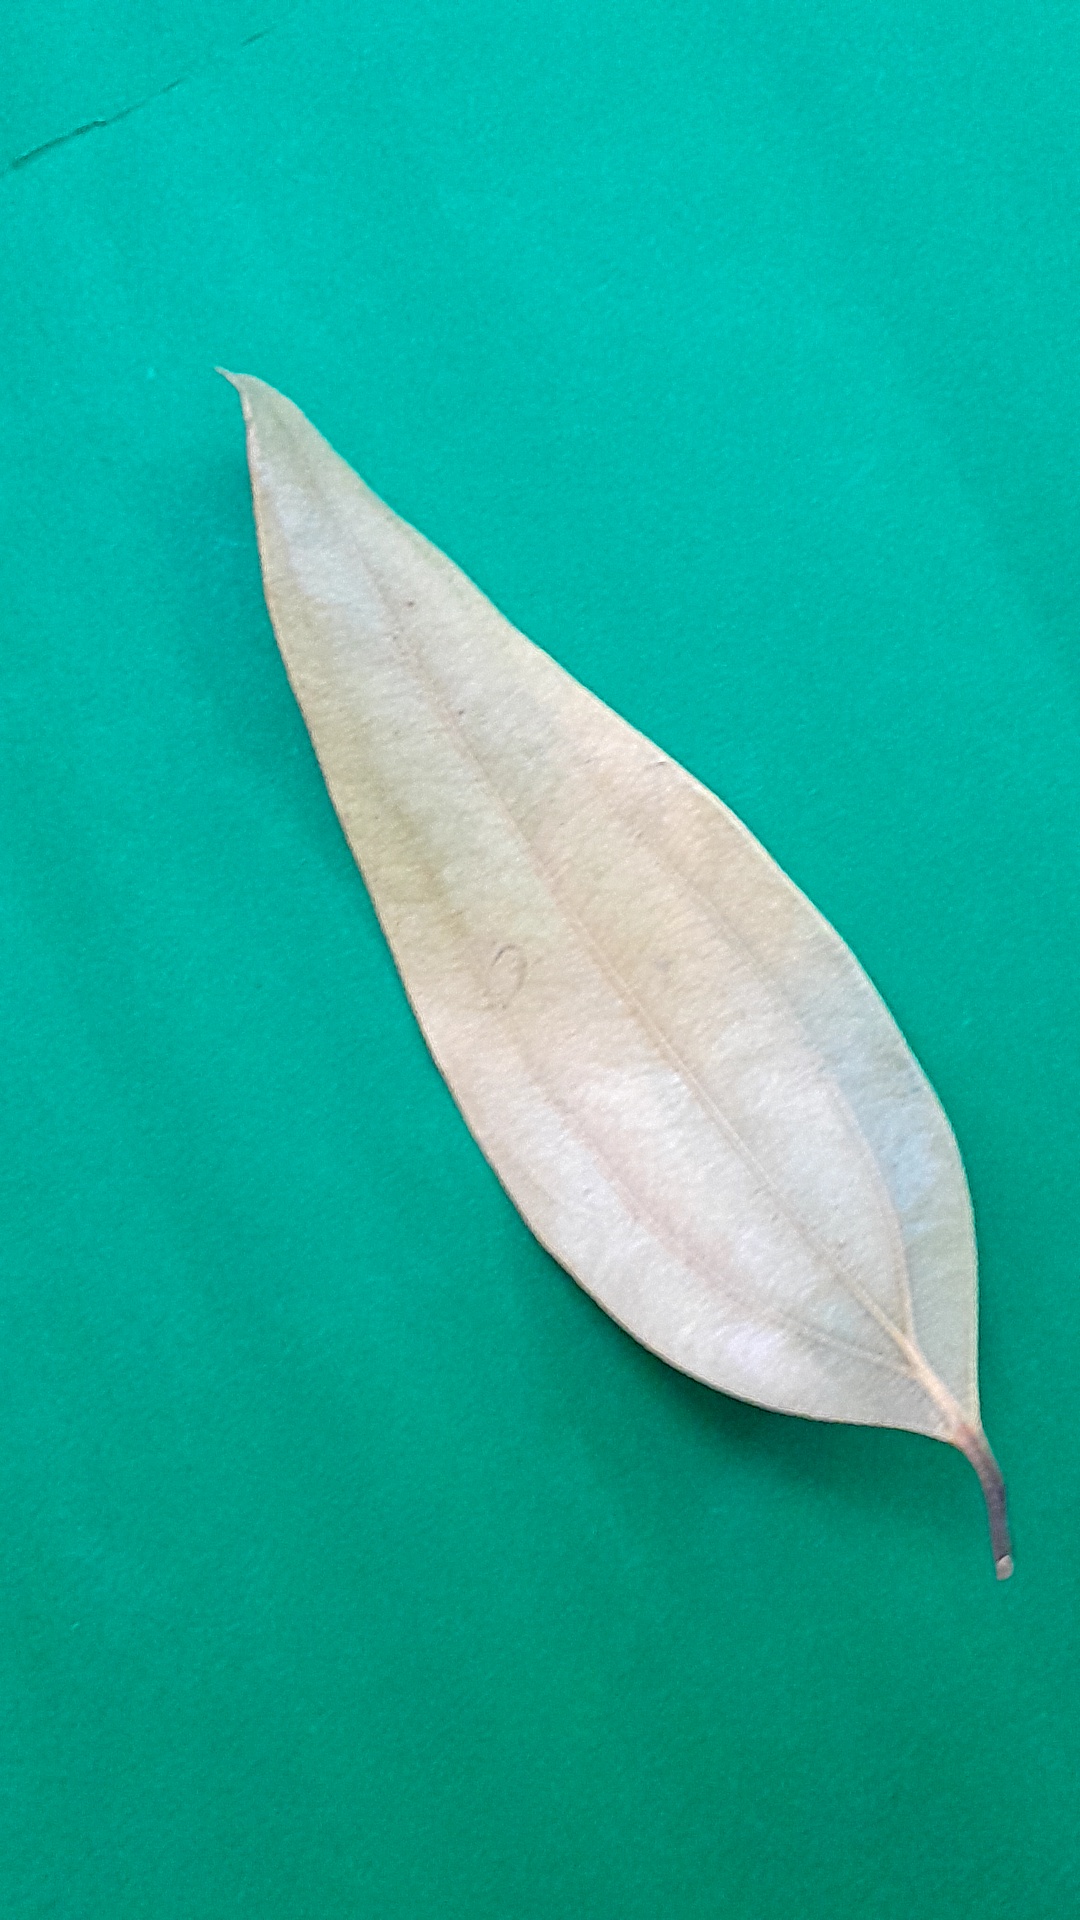
Label: Dry Leaf